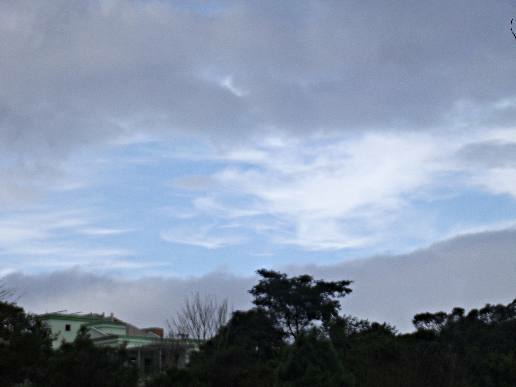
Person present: No